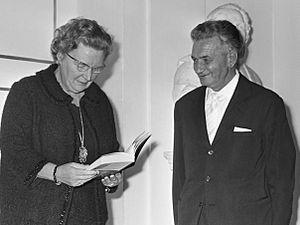
Tullio Vinay est un pasteur et un théologien protestant, ainsi qu’un homme politique italien, né à La Spezia le 13 mai 1909 et décédé à Rome le 2 septembre 1996. Juste parmi les nations, fondateur de deux œuvres importantes, il est l'une des figures de proue du protestantisme italien au XXᵉ siècle.